Stratton House (Centerville, Iowa)

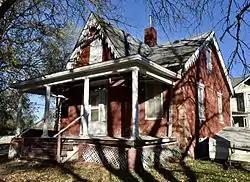

Stratton House is a historic residence located in Centerville, Iowa, United States. The 1½-story brick house exhibits aspects of the Gothic Revival style, especially in its plan, steeply pitched gables and bargeboard trim. It was built by Jonathan F. Stratton. Stratton was a Pennsylvania native who moved to Michigan in 1820 where he was a surveyor, community leader, commissioner of highways and Justice of the Peace. In 1841 he was the first person to stake a claim in Appanoose County, near present-day Cincinnati, Iowa. After moving to Udell Township two years later his home was the location for the first religious service and the first election in the county. His wife taught several local children in their home making it the first school in the northern part of the county. He opened the first grist mill in the county in 1845. The following year, Stratton surveyed, platted and settled Centerville, which had been named the new county seat. He built this house in 1858, and died here in 1884. It was listed on the National Register of Historic Places in 1975.